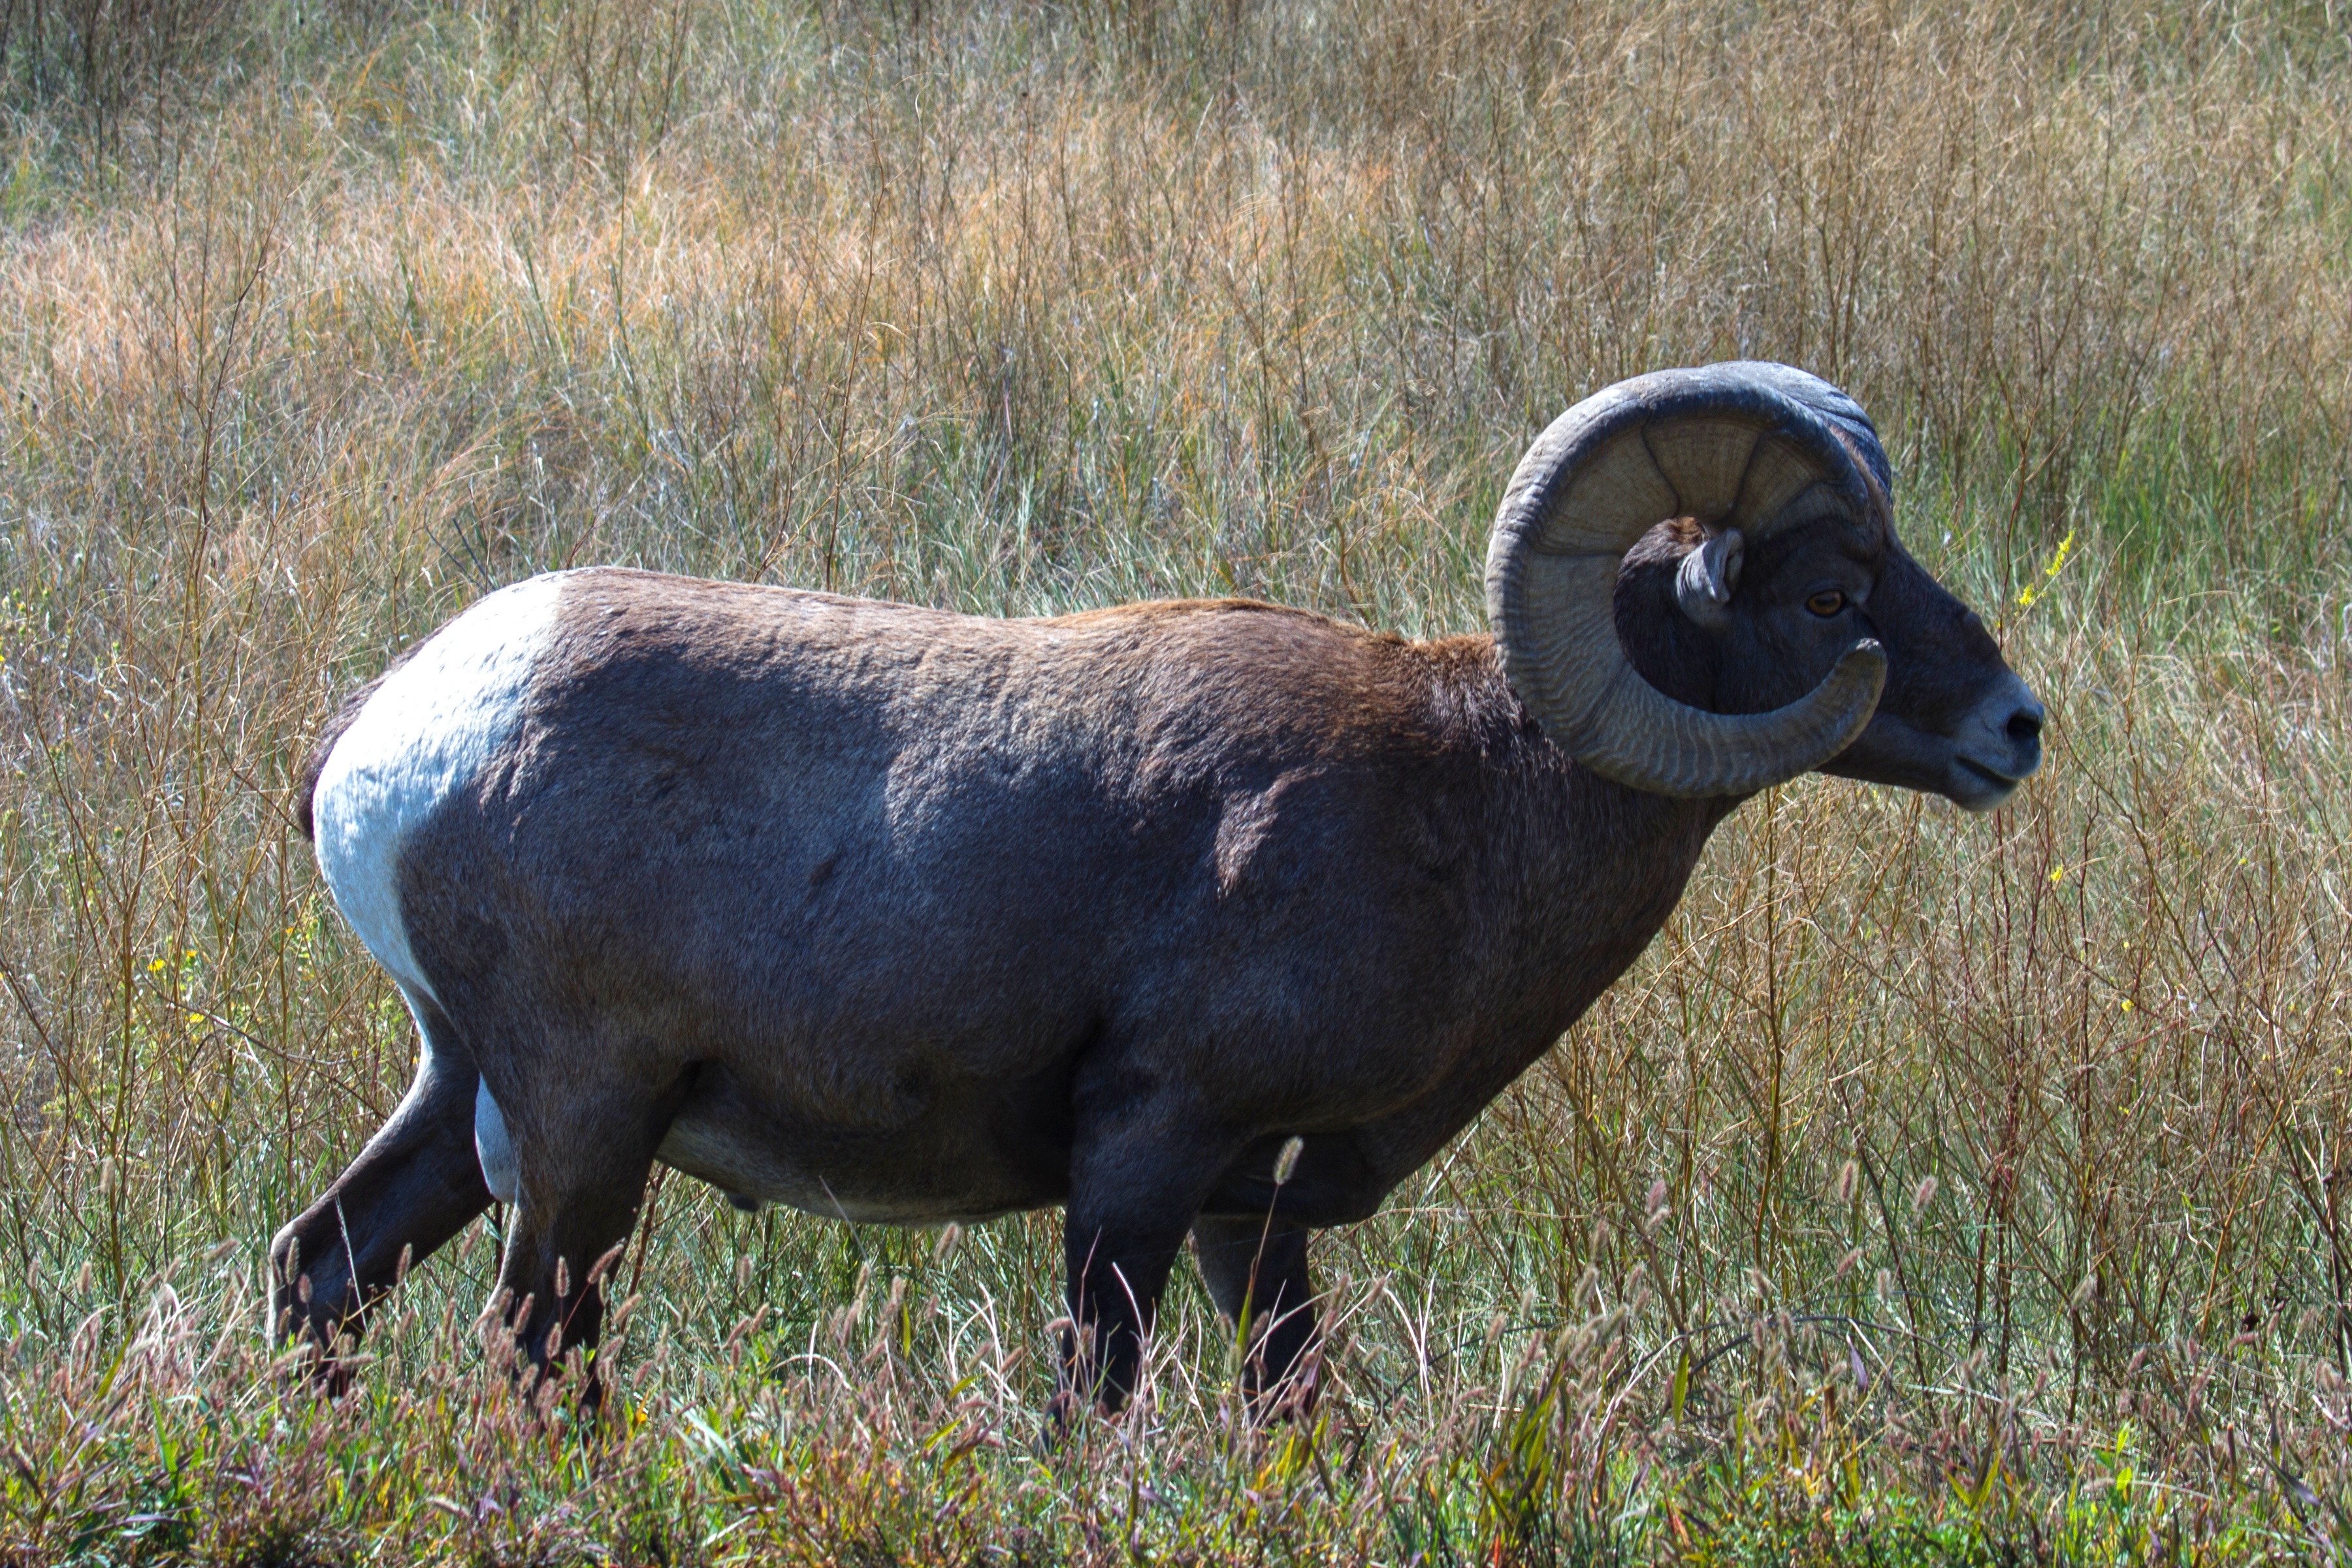
grass, meadow, wildlife, horn, herd, pasture, grazing, sheep, usa, mammal, fauna, mountain sheep, wild animal, vertebrate, sheeps, horns, wildlife photography, bighorn, water buffalo, cattle like mammal, cow goat family